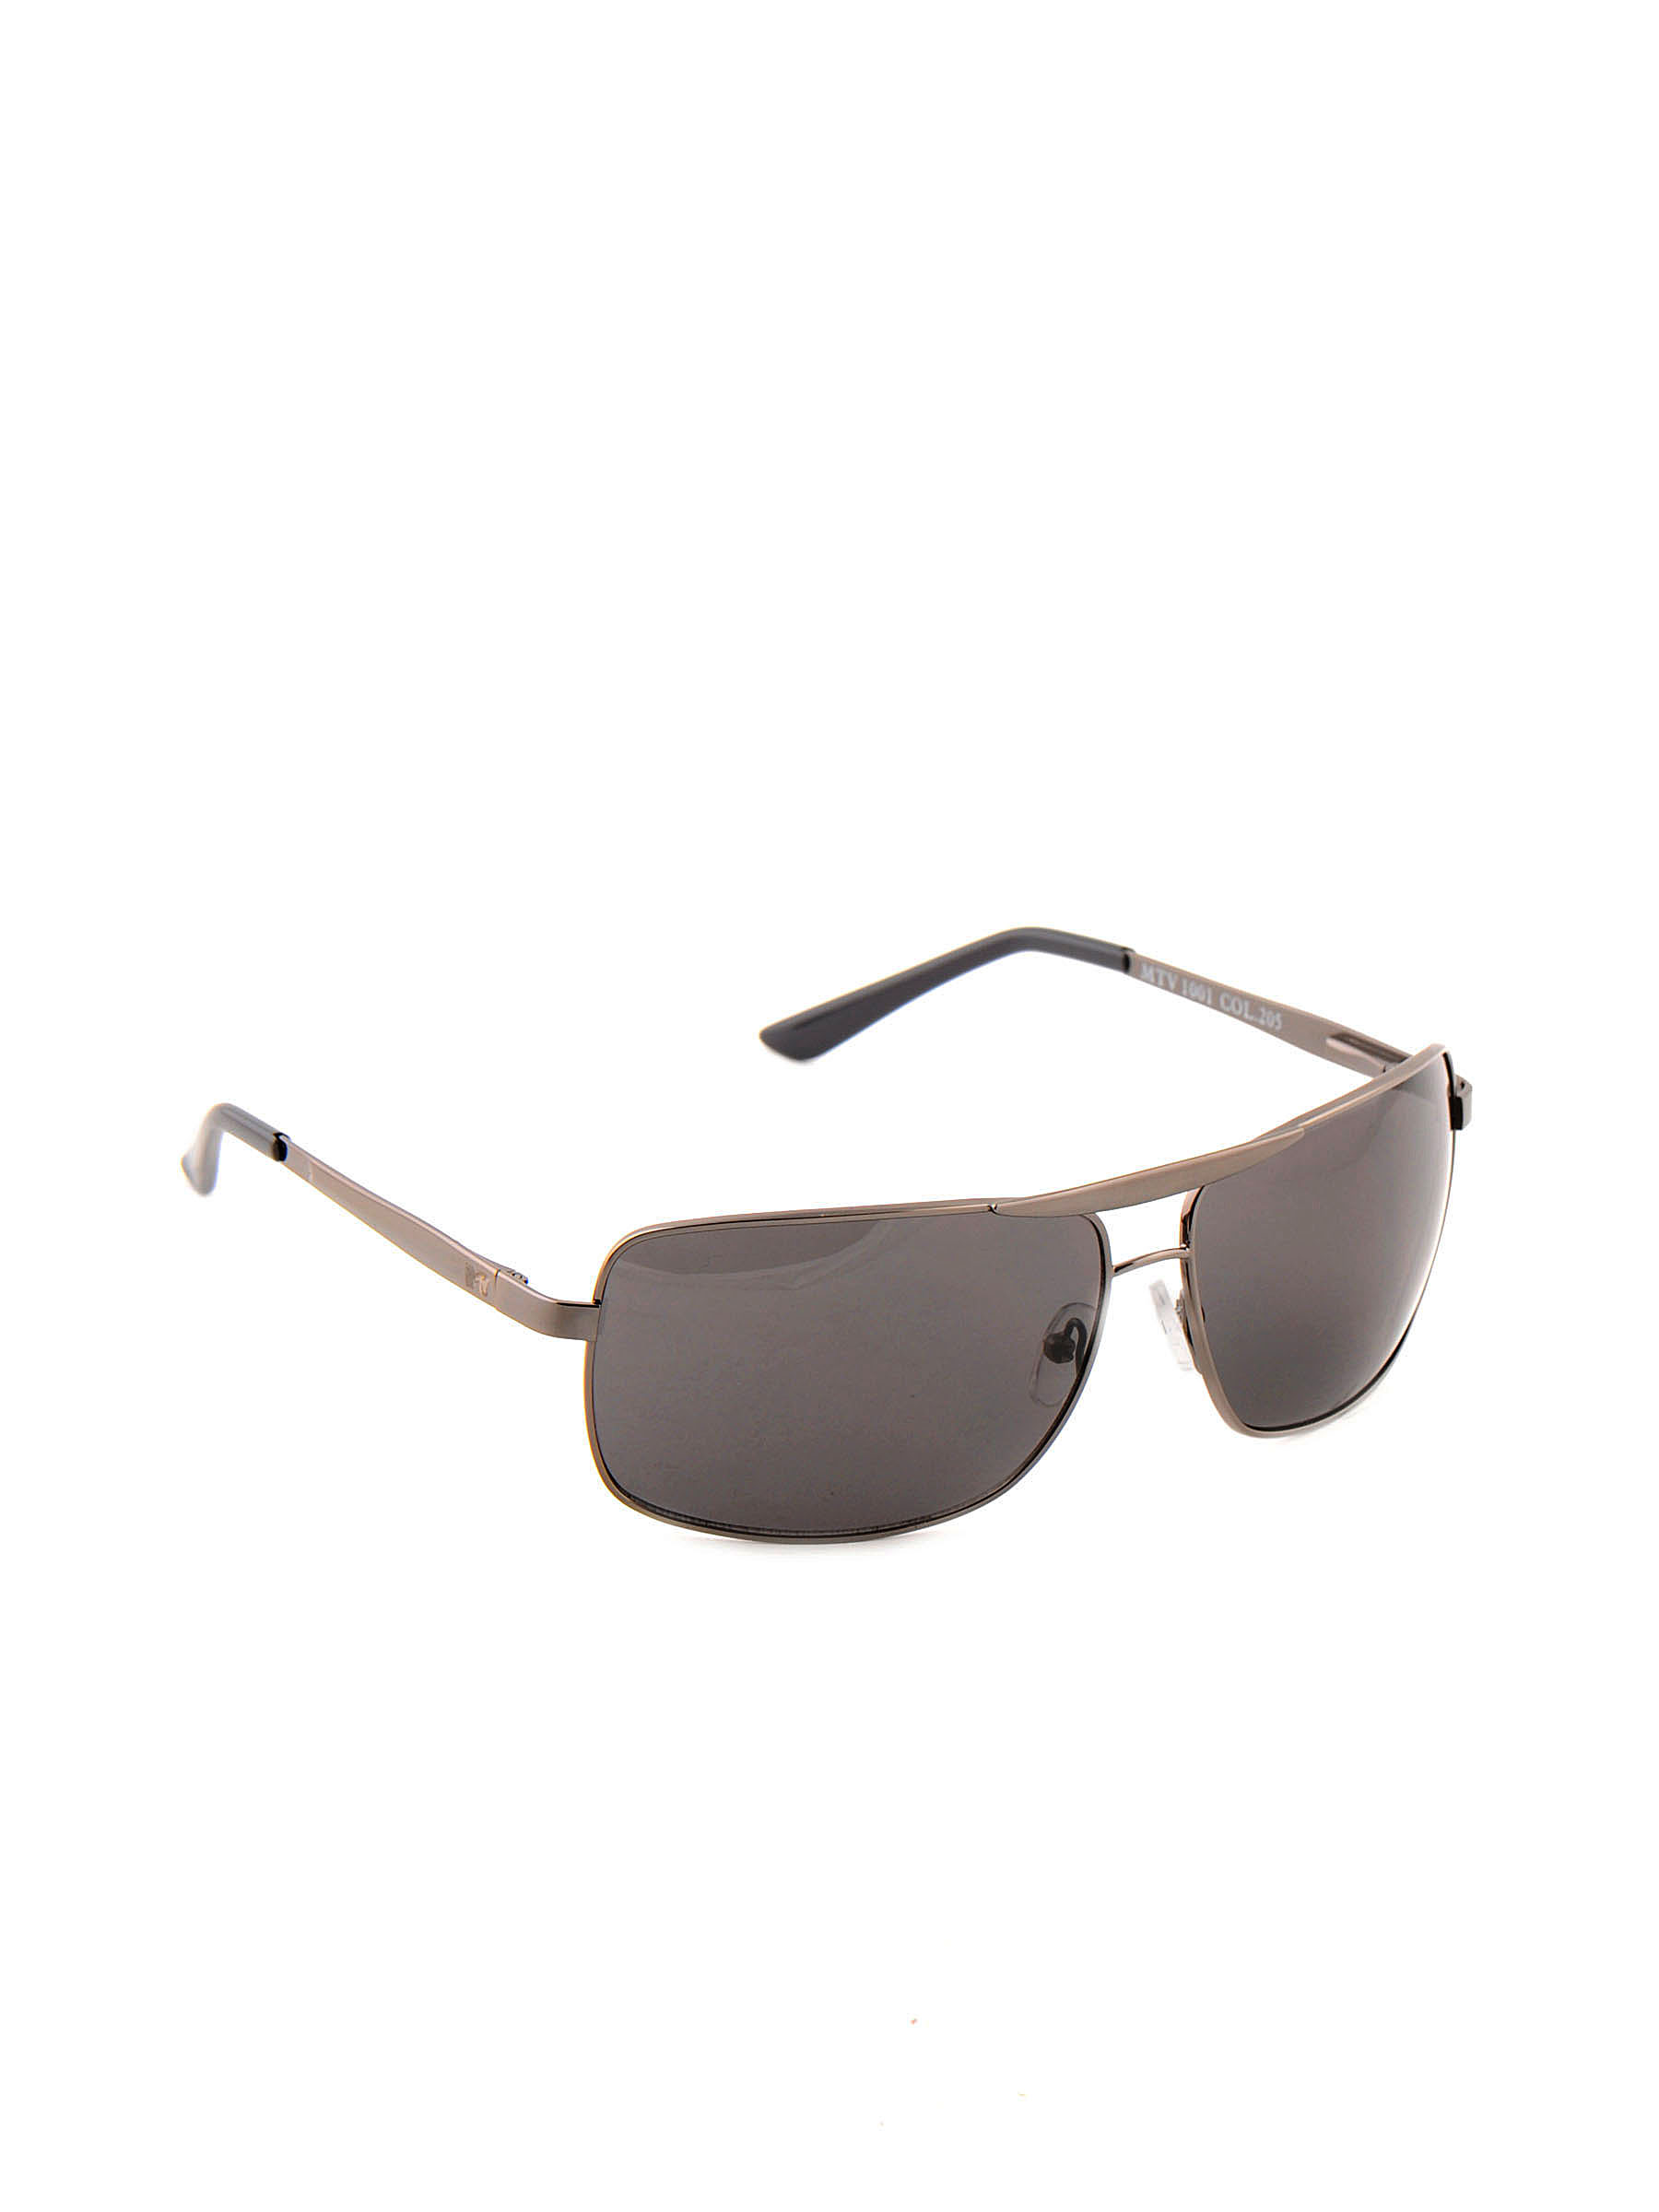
M tv Men My Fab Eyewear Black Sunglasses
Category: Accessories / Eyewear / Sunglasses
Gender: Men
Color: Black
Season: Winter 2016
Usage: Casual